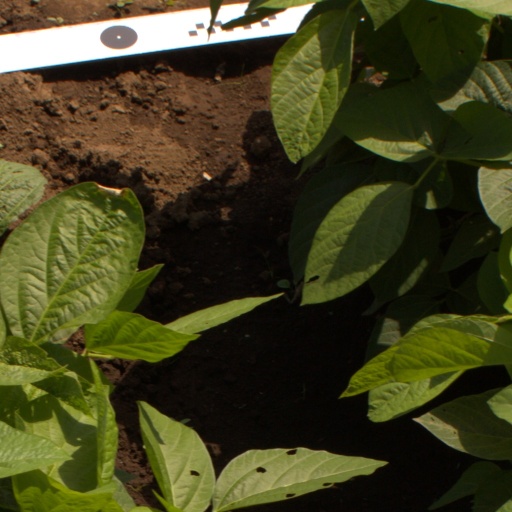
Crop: soybean